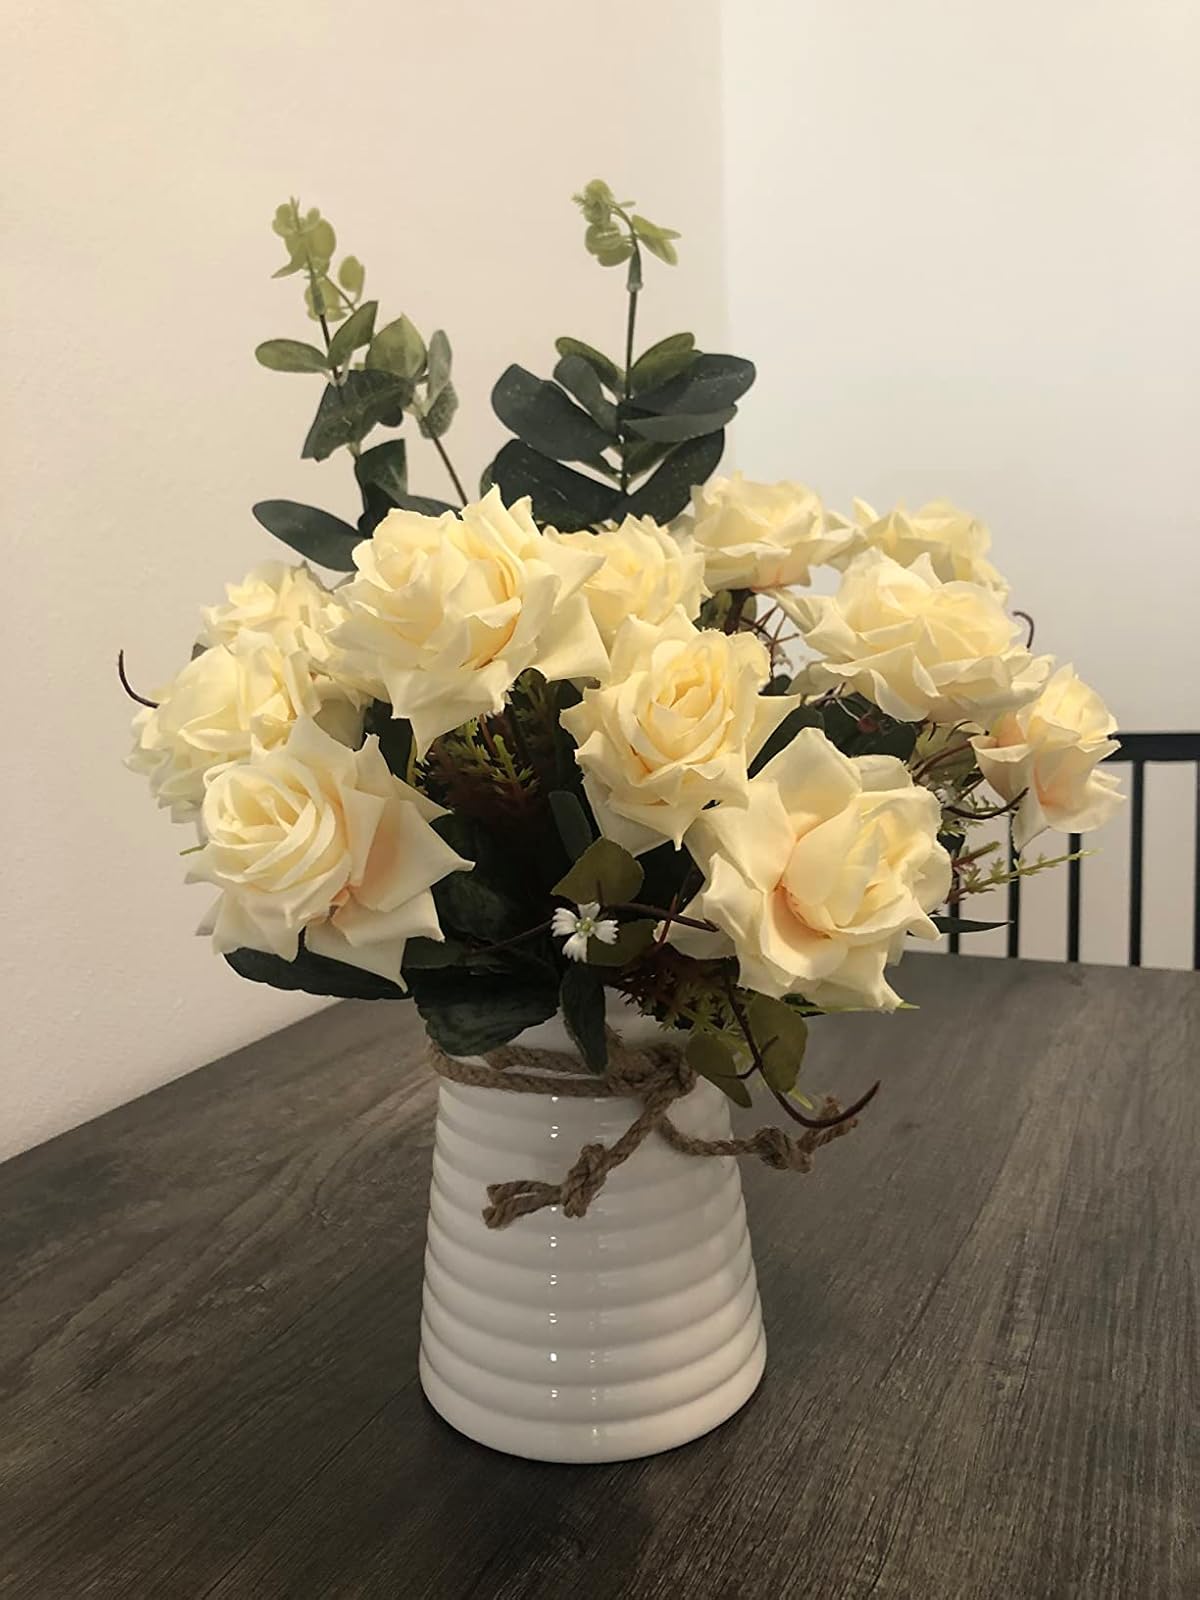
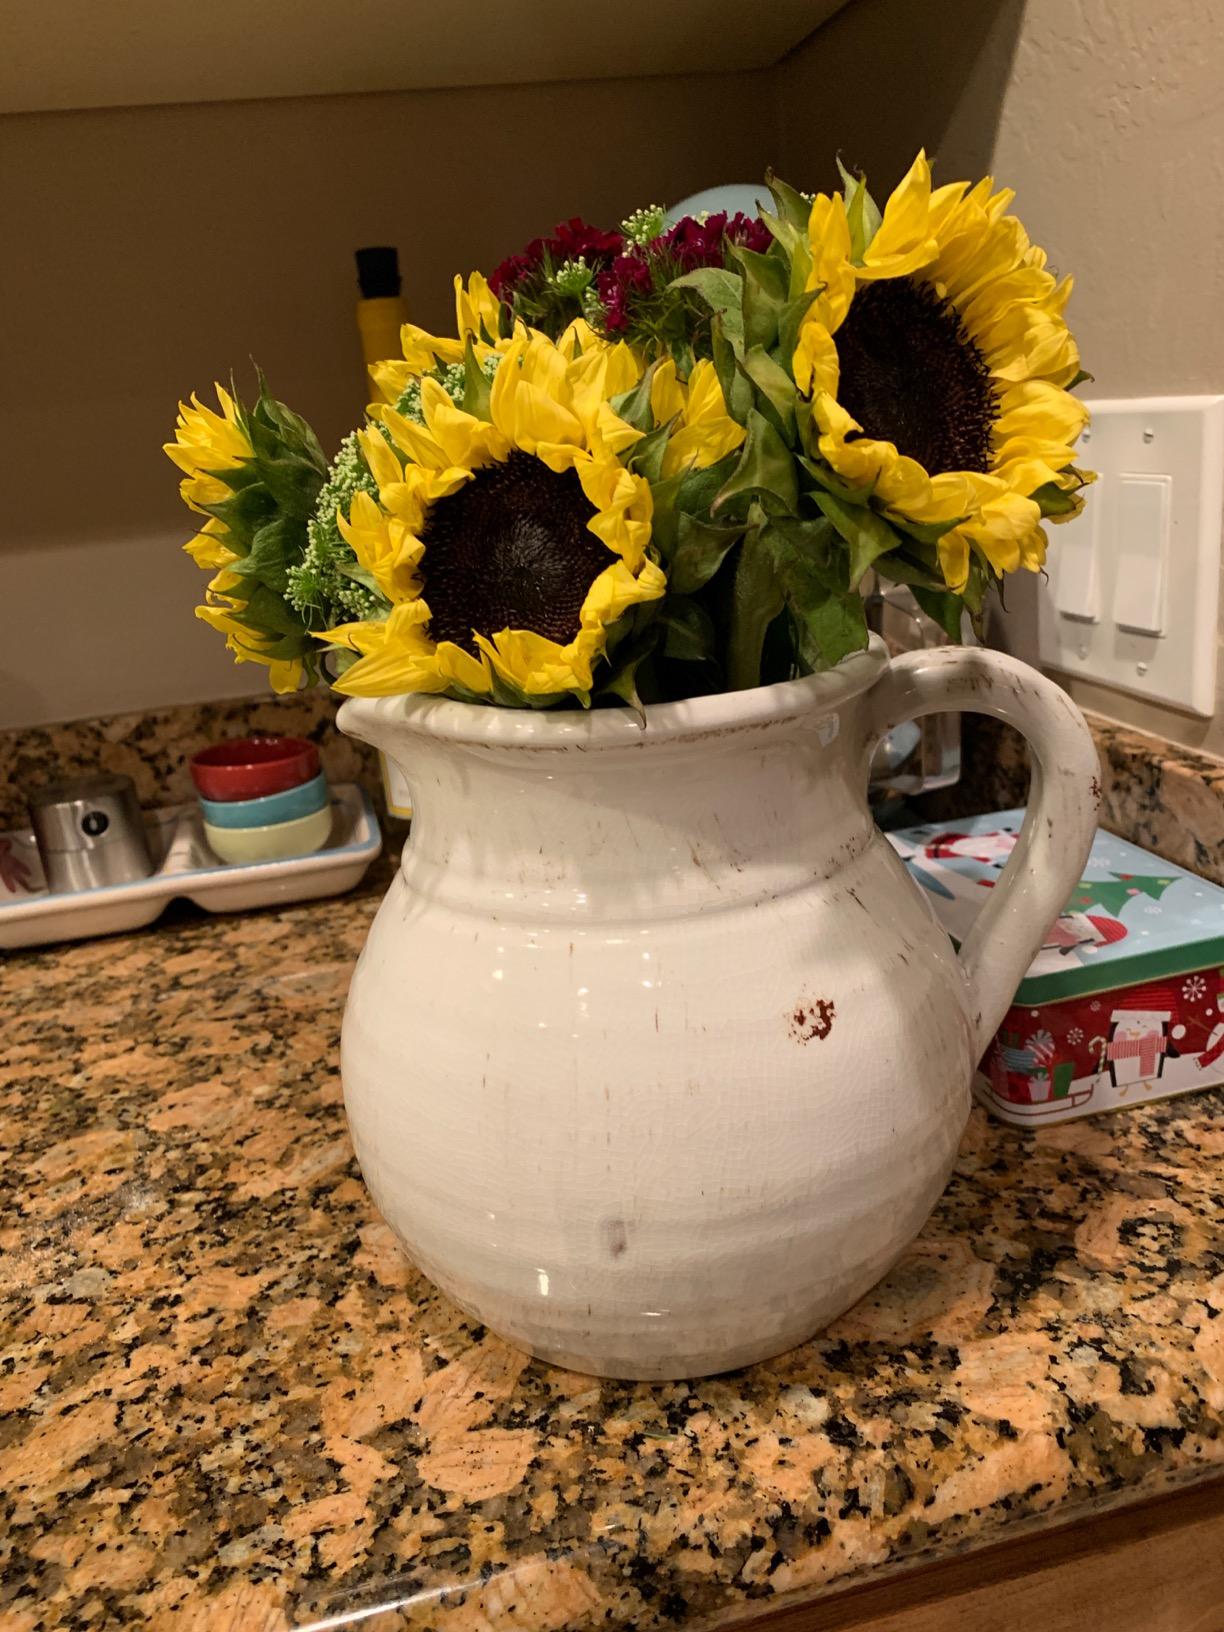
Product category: vase
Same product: no